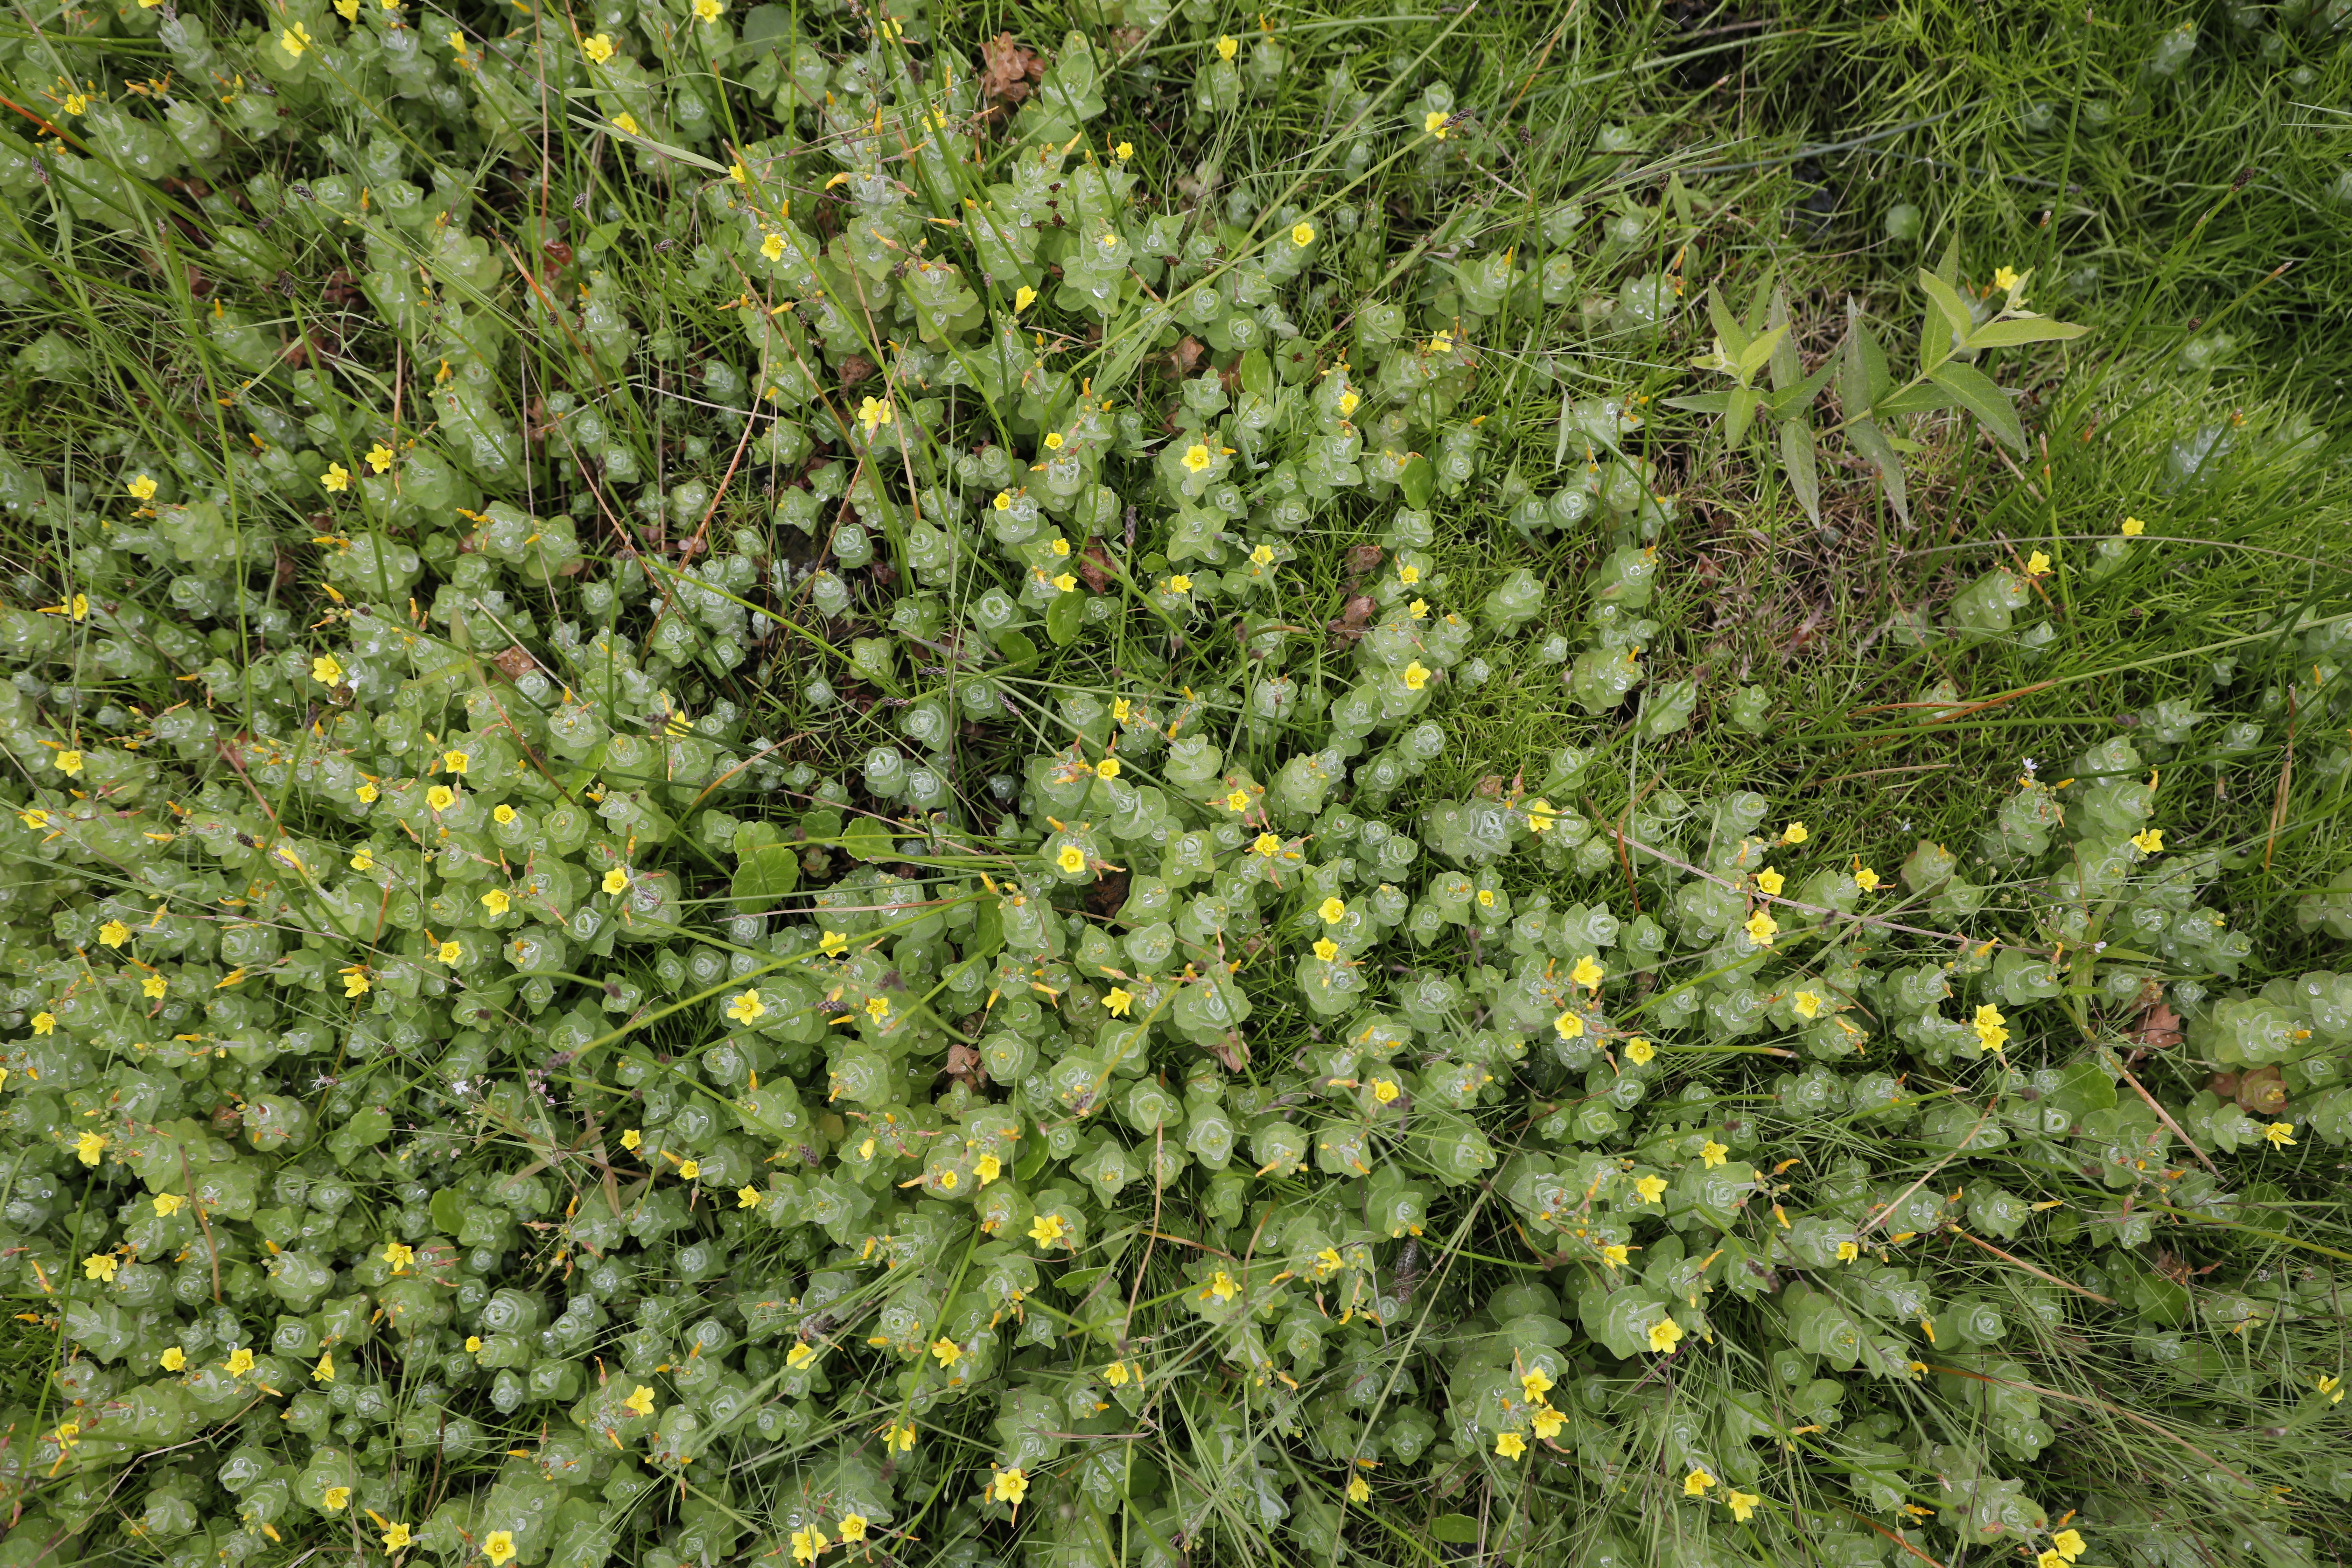
Plant species: Hypericum elodes